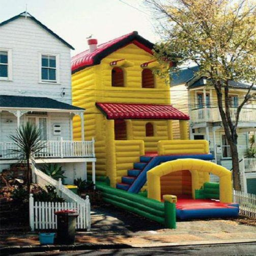
maybe ill just live in a bouncy house